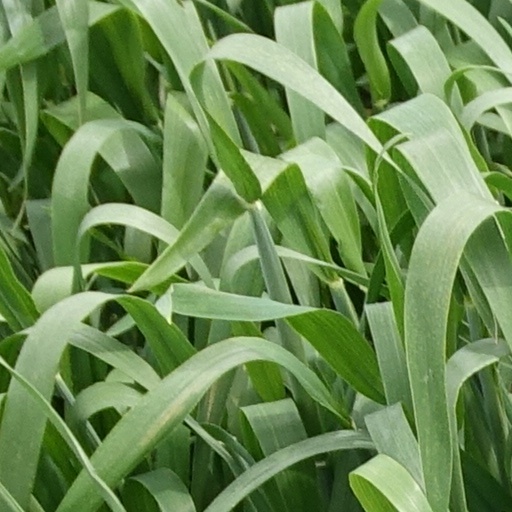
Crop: wheat